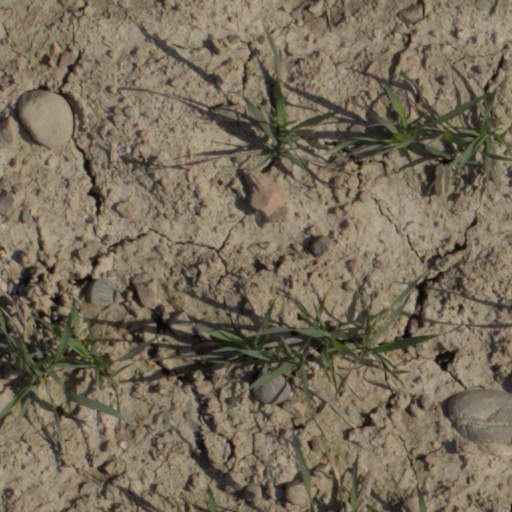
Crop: wheat